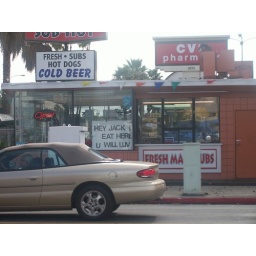
sign across the street from Jack in the Box.